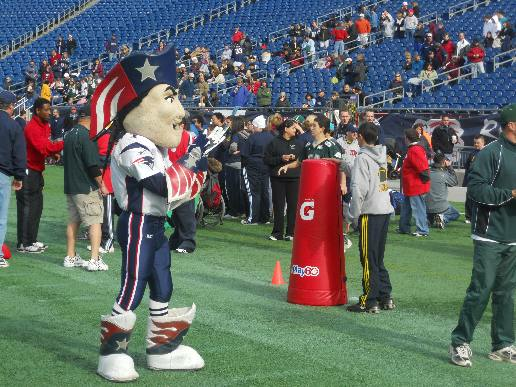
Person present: Yes